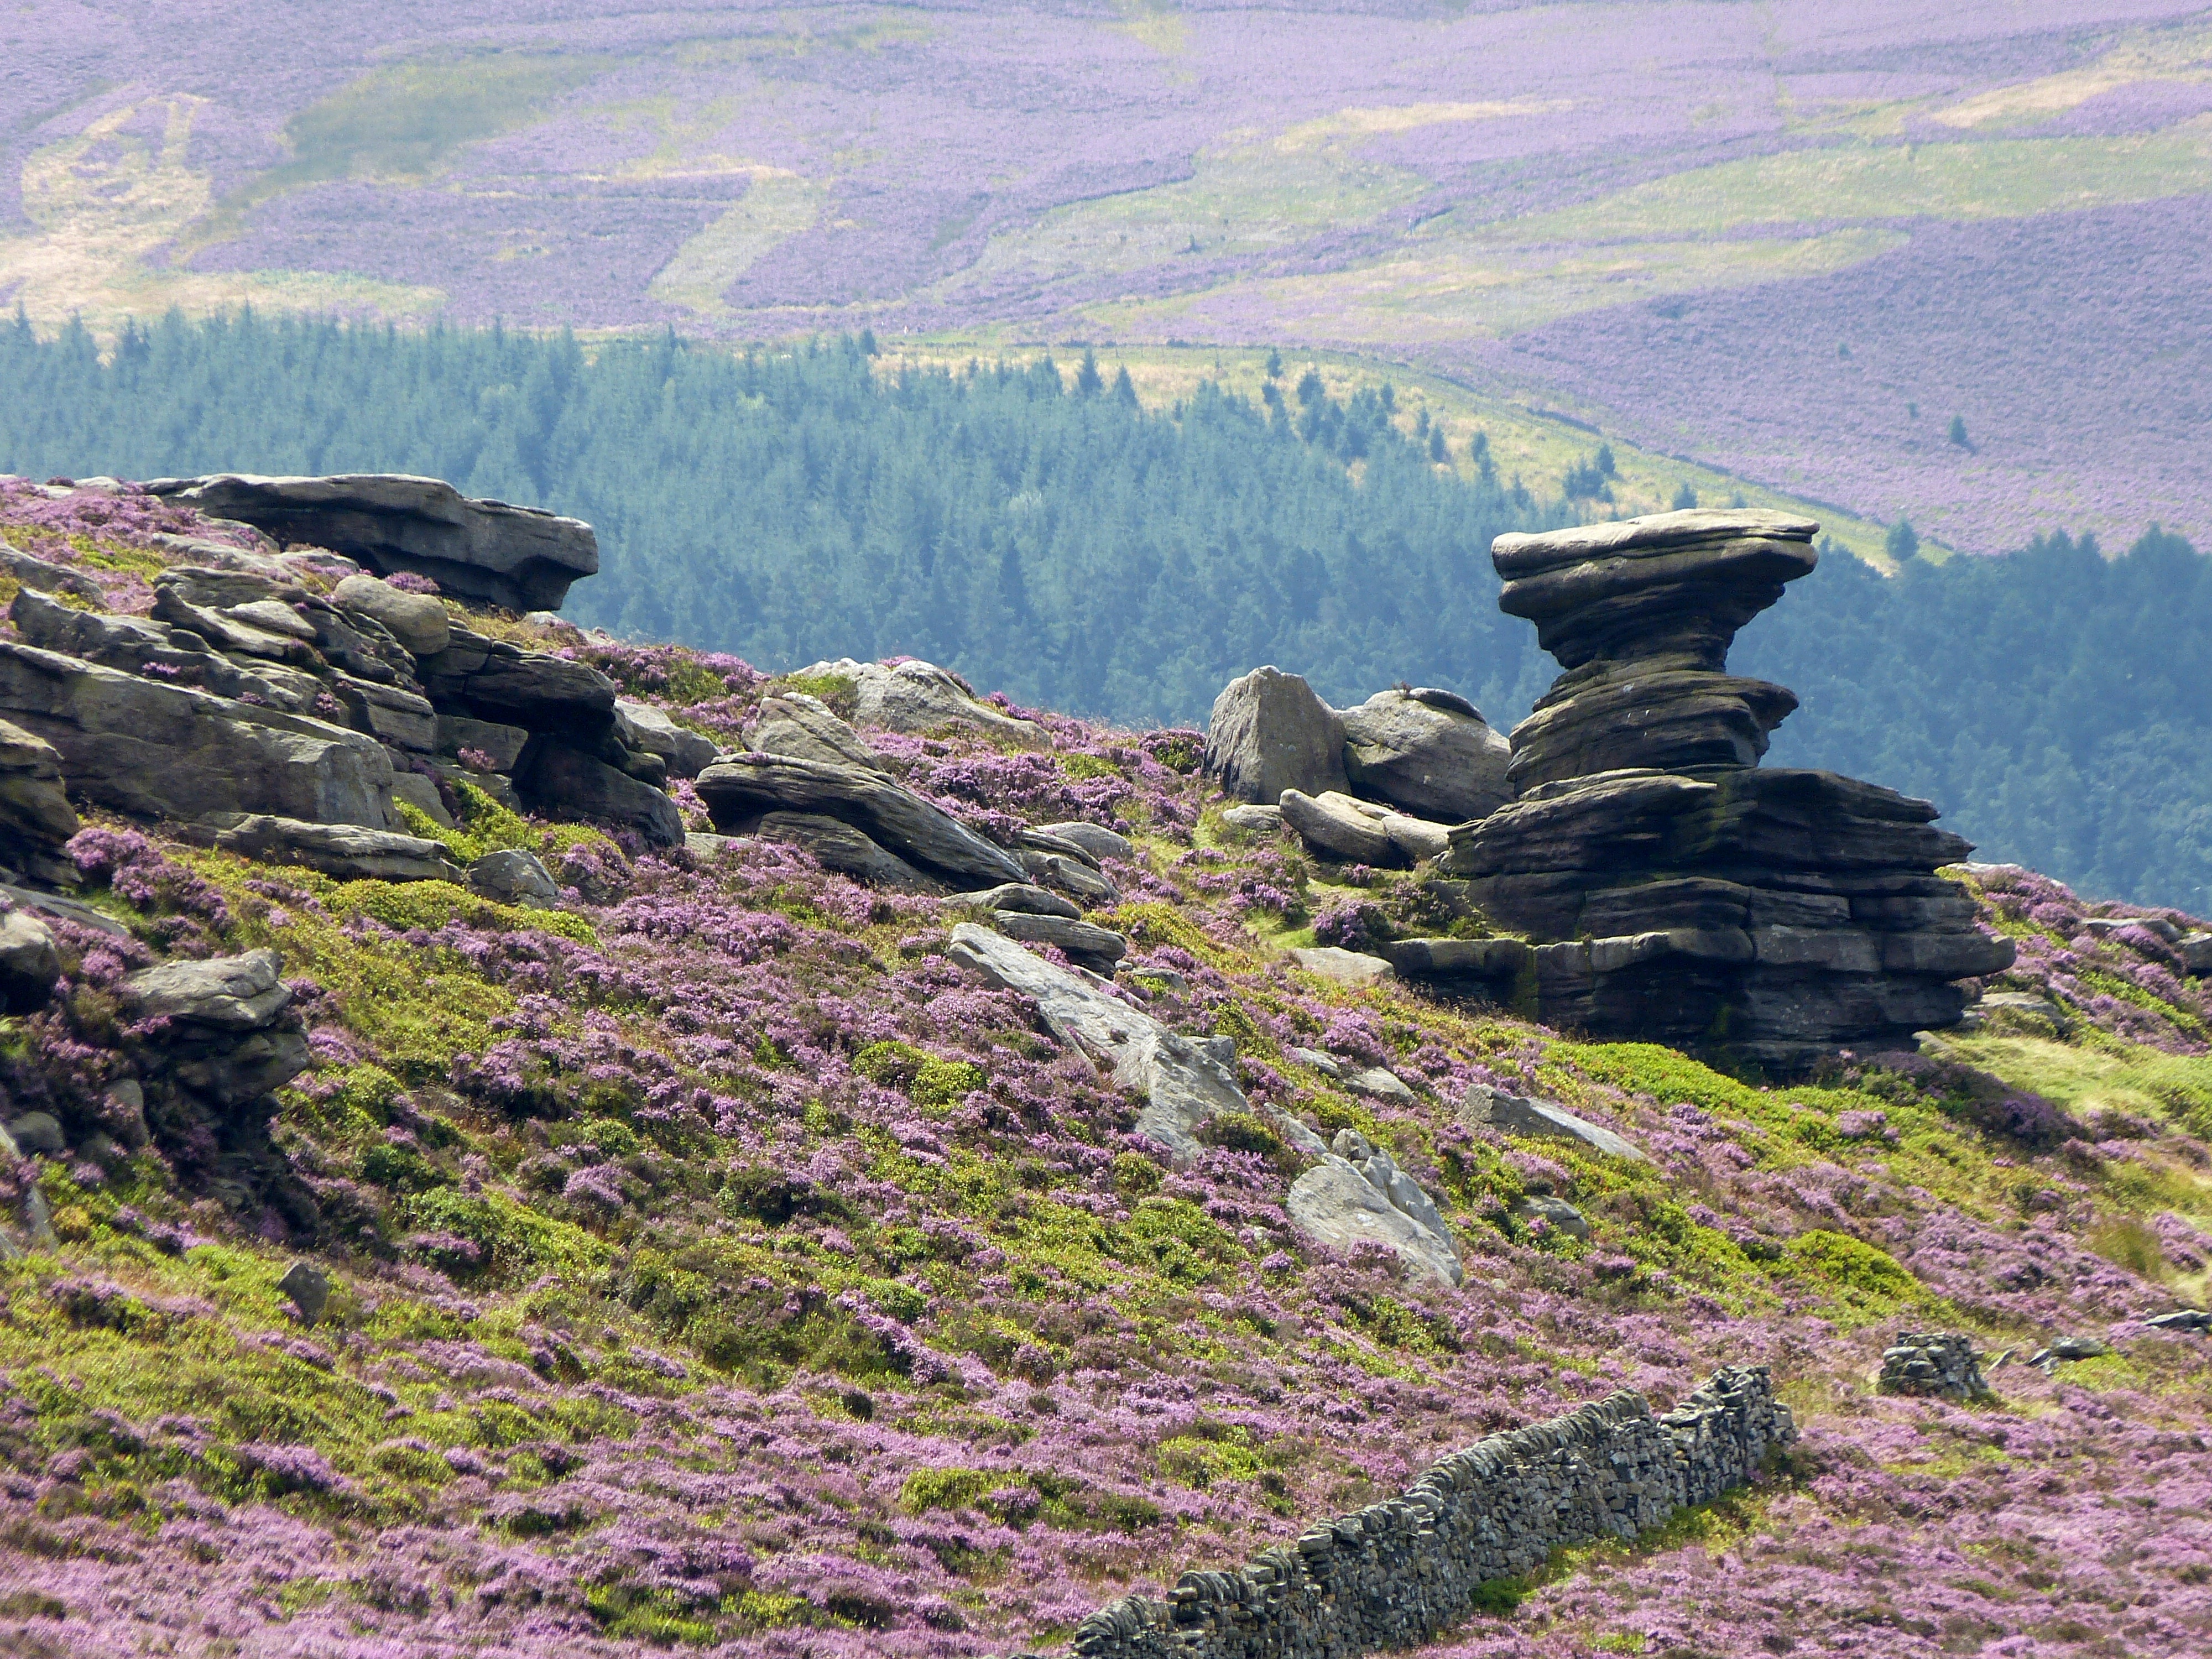
rock, formation, mountain, plant community, plant, ecoregion, nature, leaf, slope, natural landscape, highland, vegetation, bedrock, grass, biome, terrain, landscape, grassland, mountainous landforms, groundcover, geological phenomenon, meadow, outcrop, valley, hill, mountain range, massif, fell, plateau, geology, tree, hill station, wood, wilderness, escarpment, nature reserve, ridge, chaparral, summit, sky, batholith, forest, pasture, tundra, shrubland, conifer, tropical and subtropical coniferous forests, subshrub, ar te, flower, shrub, wildflower